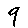
Label: 9